Secunderabad Junction railway station

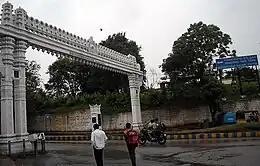
Large, rectangular stone arch, with pedestrians and motorcyclists

The station has a large car and motorcycle parking lot, and an auto rickshaw stand is at the station entrance. The south entrance has a taxi stand for municipal and private taxis. Secunderabad is India's first railway station with an automated parking system. The lot, built at a cost of 6 million, has a dispenser at its entrance to issue a magnetically-striped ticket with the time and date of arrival. A manual pay station is at the exit.